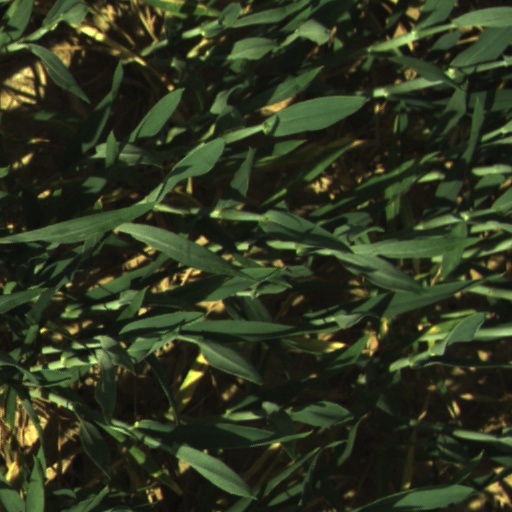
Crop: wheat